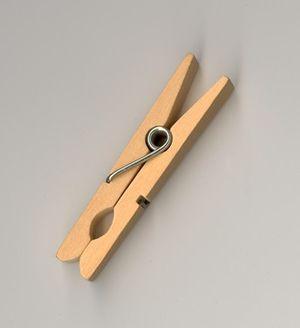
Pince à linge, bois, début XXIe s. Copyright: Public Domain
Une pince ou épingle à linge est un objet destiné à maintenir des vêtements mis à sécher sur une corde à linge ou un étendoir. Elle est composée de deux parties mobiles maintenues par un ressort.